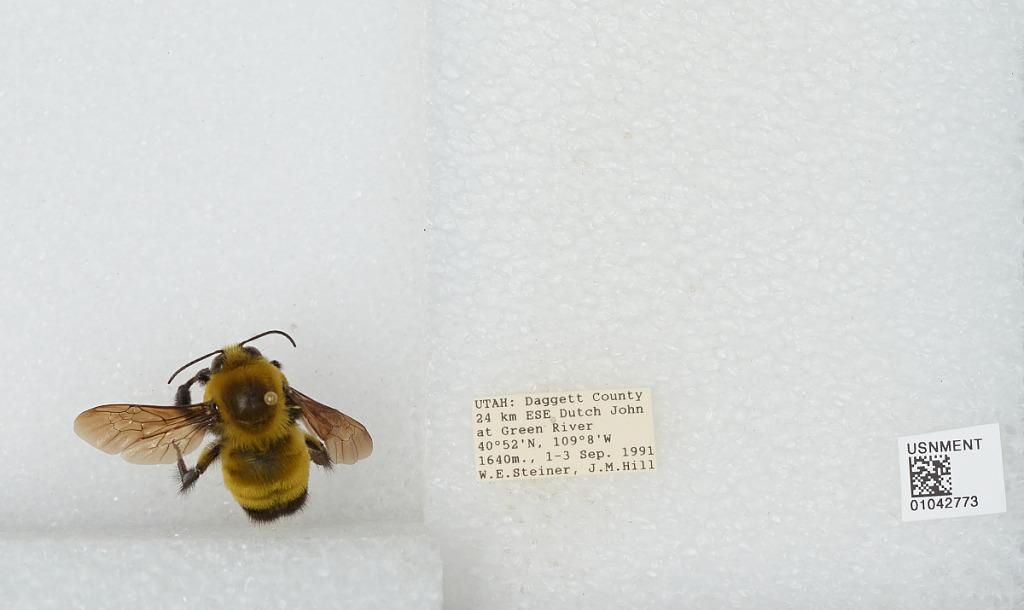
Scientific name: Bombus sp.
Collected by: W. Steiner & J. Hill
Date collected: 1991-9-1
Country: United States
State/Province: Utah
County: Daggett
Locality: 24 kilometers East southeast of Dutch John at Green River
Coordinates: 40.52, -109.8